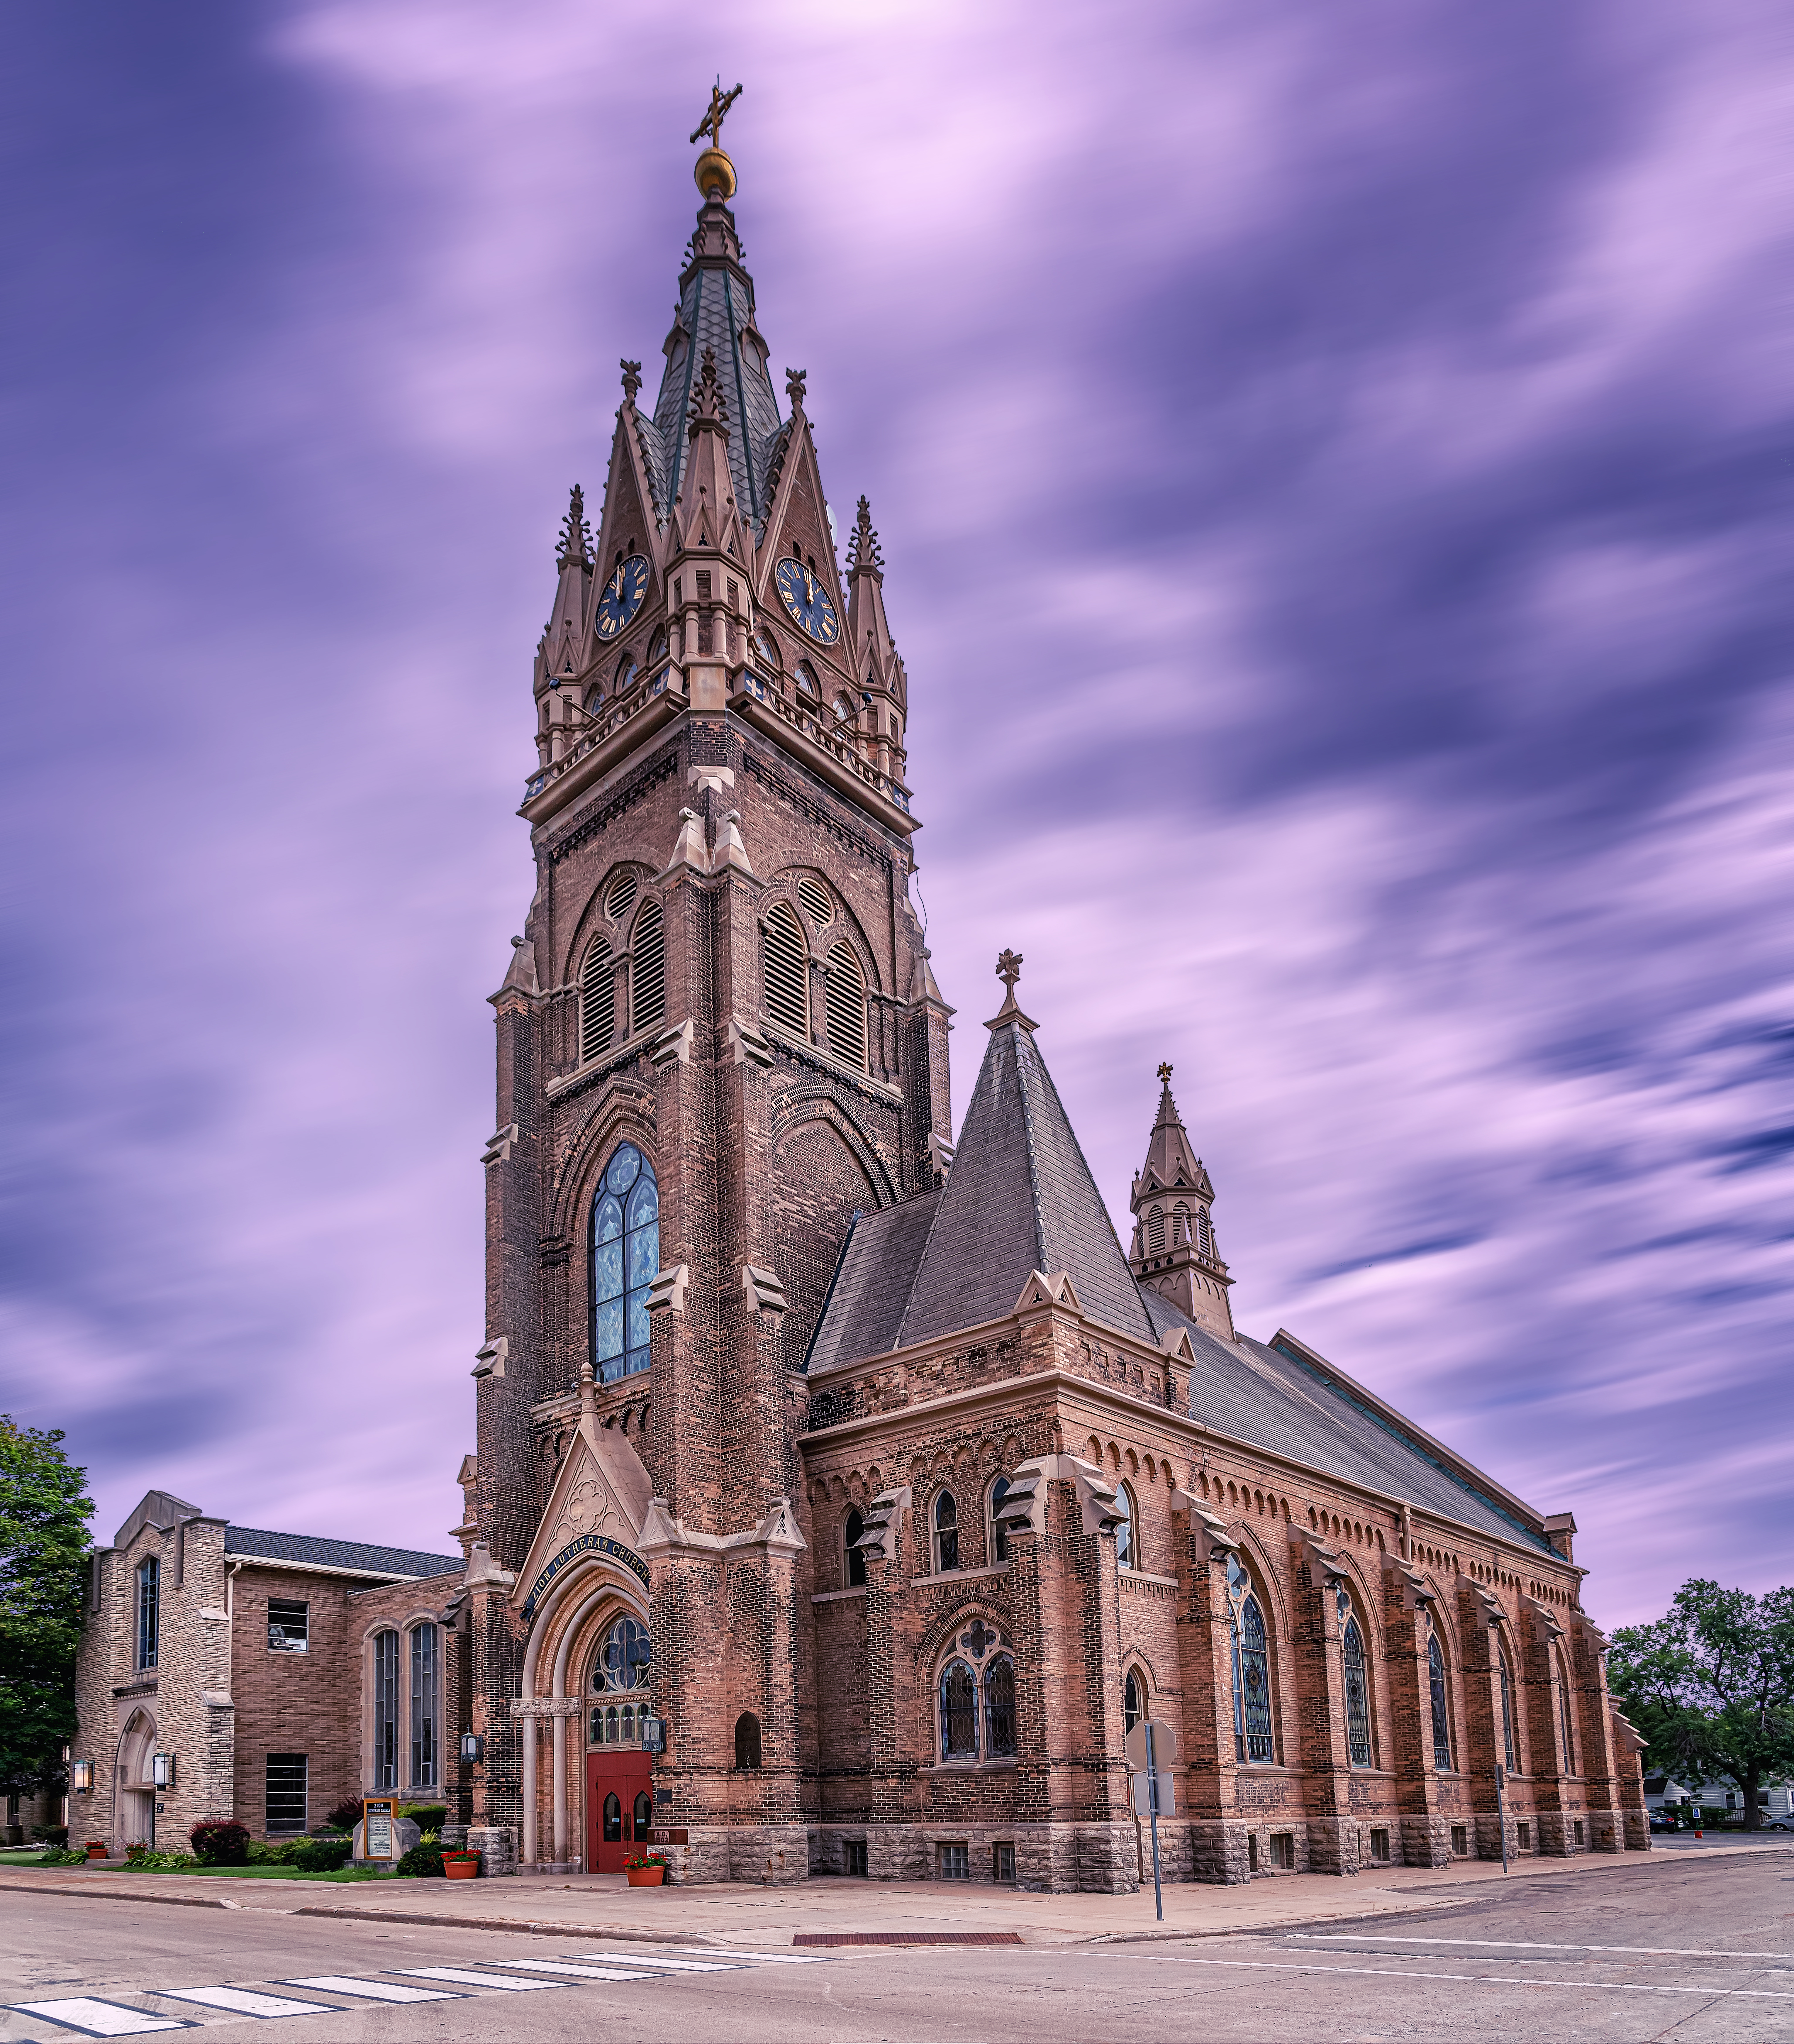
appleton, geotagged, united states, usa, wisconsin, a6500, adventure, American City, appleton wi, Appleton WIS, appleton wisconsin, ATW, chapel, church, city, city streets, downtown, Faux Long Exposure, Historic Downtown Appleton, midwest, north america, Outagamie County, Outagamie County WI, Outagamie County Wisconsin, Photo Walk, religion, sightseeing, sony, SONY a6500, SONY Alpha 6500, sony mirrorless, SONY Photography, tourism, tourist attraction, Tourist Photos, travel, Travel Blog Photo, Travel Photo, travel photography, Traveling Adventures, united states of america, Urban Adventure, Urban Hiking, wandering, wi, Wisconsin City, Wisconsin Photos, Wisconsin Tourism, Wisconsin Travel, world travel, Zion Lutheran Church, landmark, architecture, building, sky, place of worship, medieval architecture, spire, steeple, classical architecture, cathedral, gothic architecture, parish, facade, basilica, cloud, tower, listed building, convent, historic site, symmetry, seat of local government